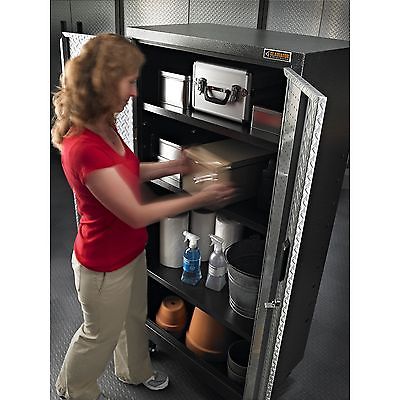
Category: cabinet